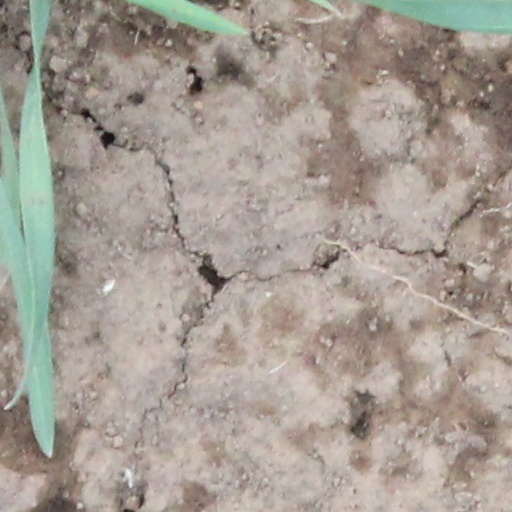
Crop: wheat